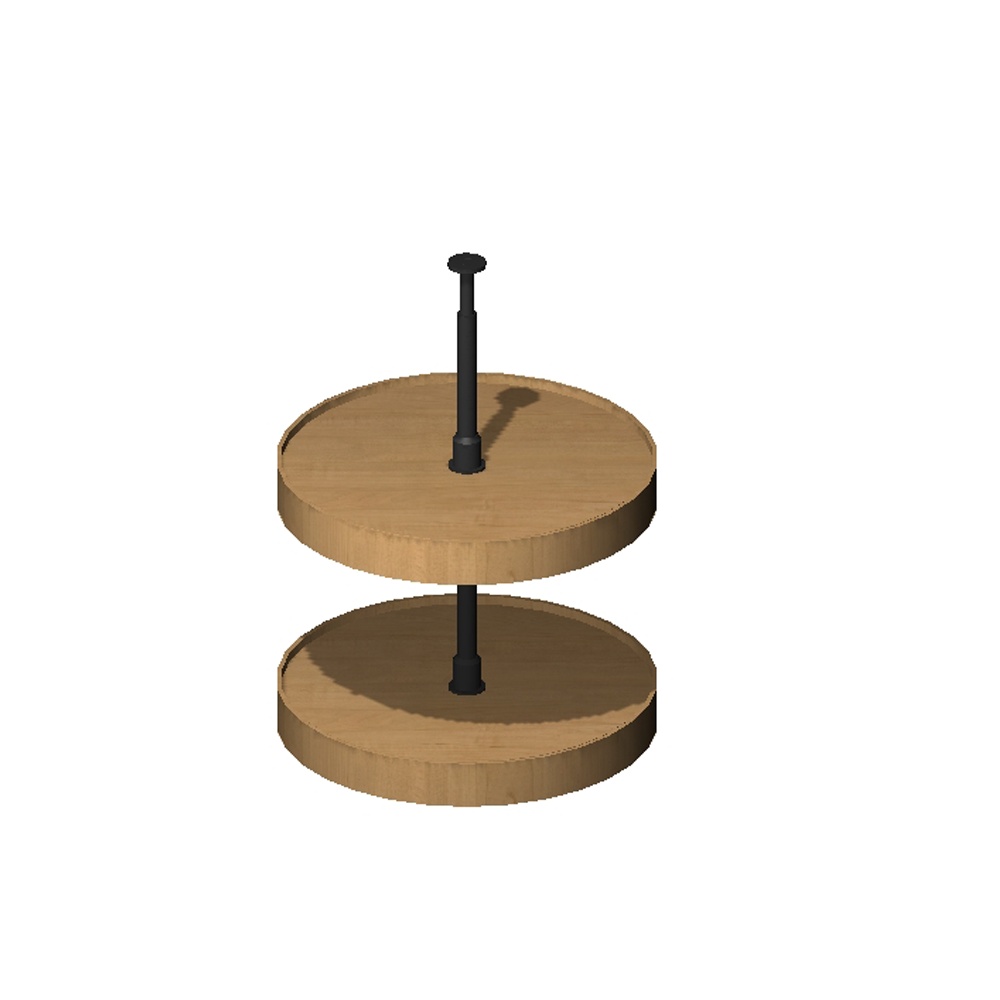
Fabuwood Allure Galaxy Timber 27" W X 30" H Lazy-Susan Wood
Fabuwood contemporary Galaxy line provides a timeless charm to your kitchen with smooth polished finishes and simple frame designs. Bright, clean, and modern, timbercabinets are the picture-perfect foundation for your dream white kitchen. Adjustable metal post Prepared for installation at job site 20" trays
Brand: Fabuwood
Category: Furniture > Cabinets & Storage > Kitchen Cabinets > Sink Base Cabinets